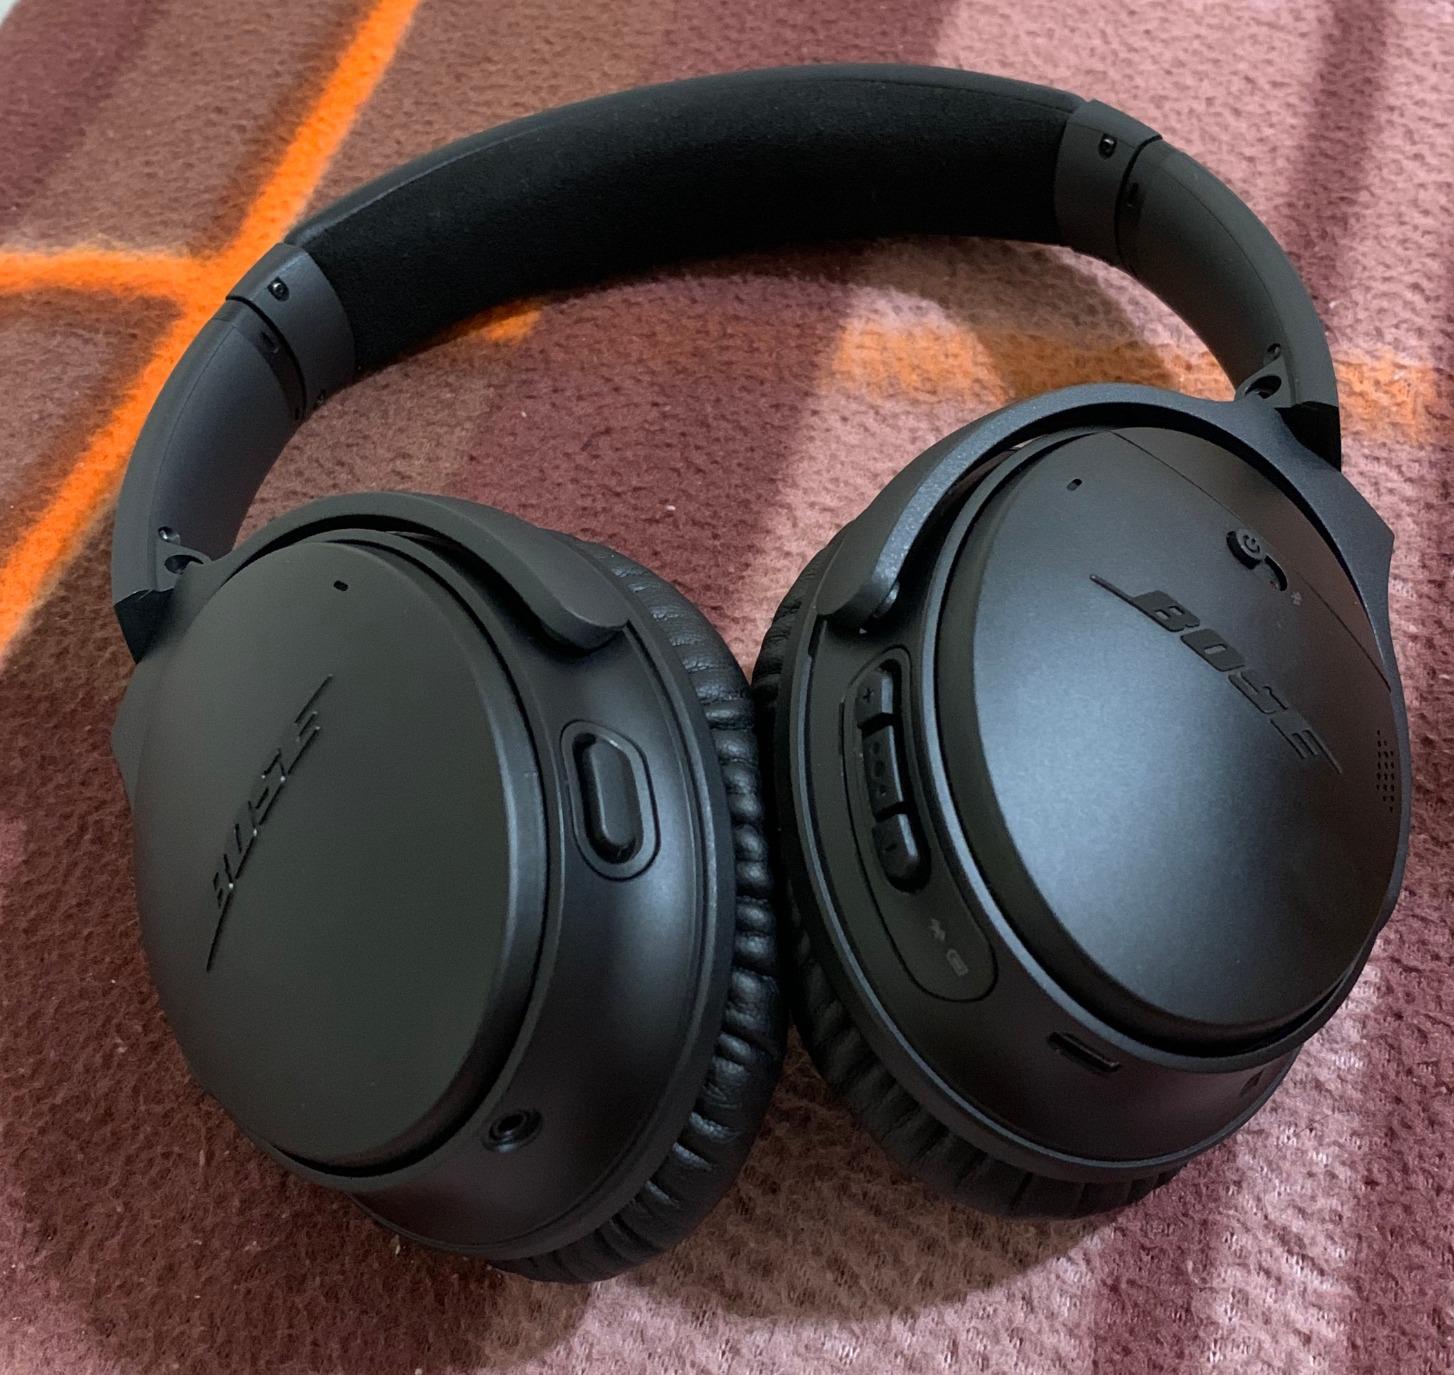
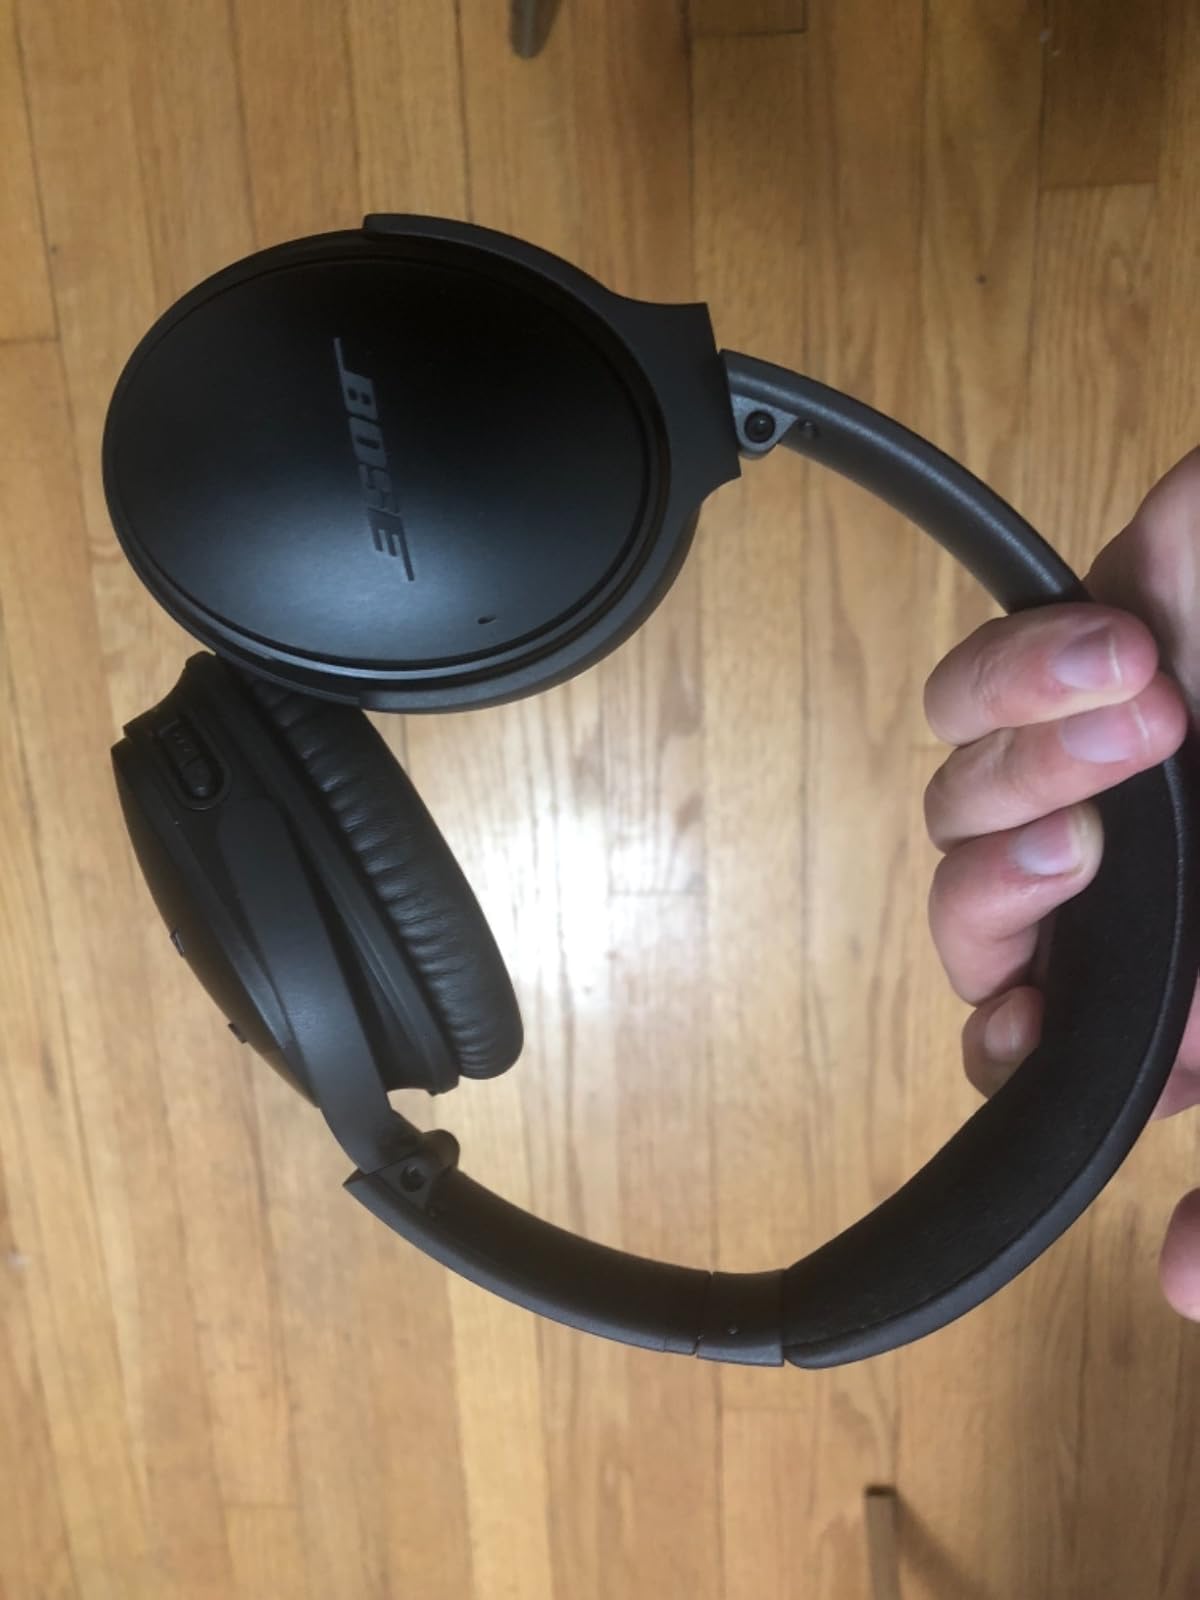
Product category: headphones
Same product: yes